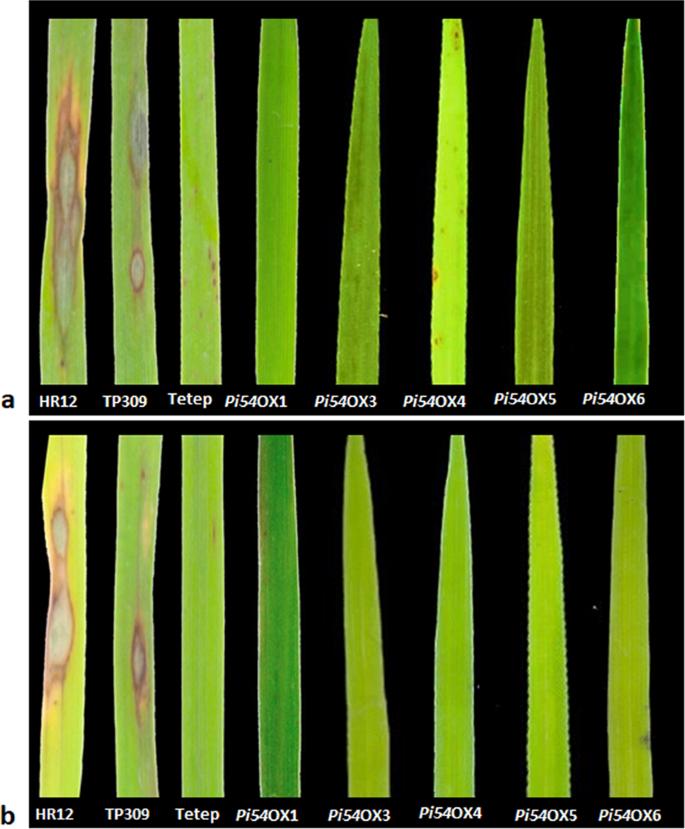
Plant: Rice
Disease: rice blast